Launde Priory

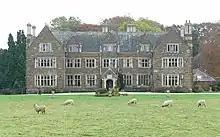
Launde Abbey, the manor house built on the site of the former priory

Gregory Cromwell, 1st Baron Cromwell was buried in that chapel.